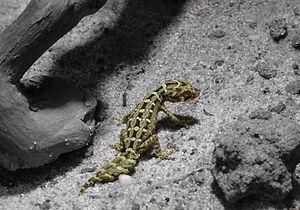
Hemidactylus imbricatus est une espèce de geckos de la famille des Gekkonidae.